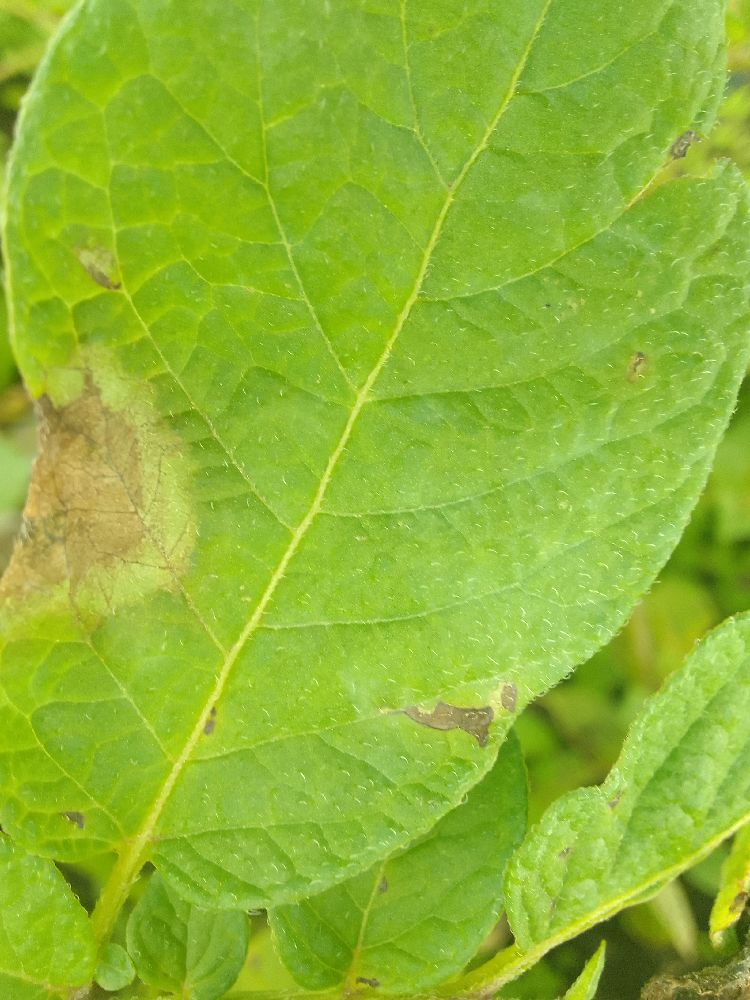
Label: Late blight